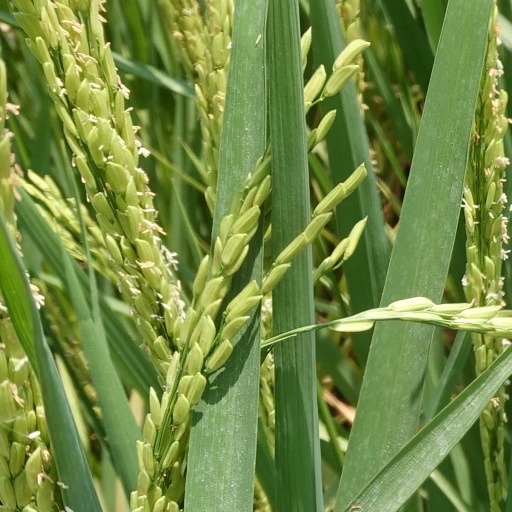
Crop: rice